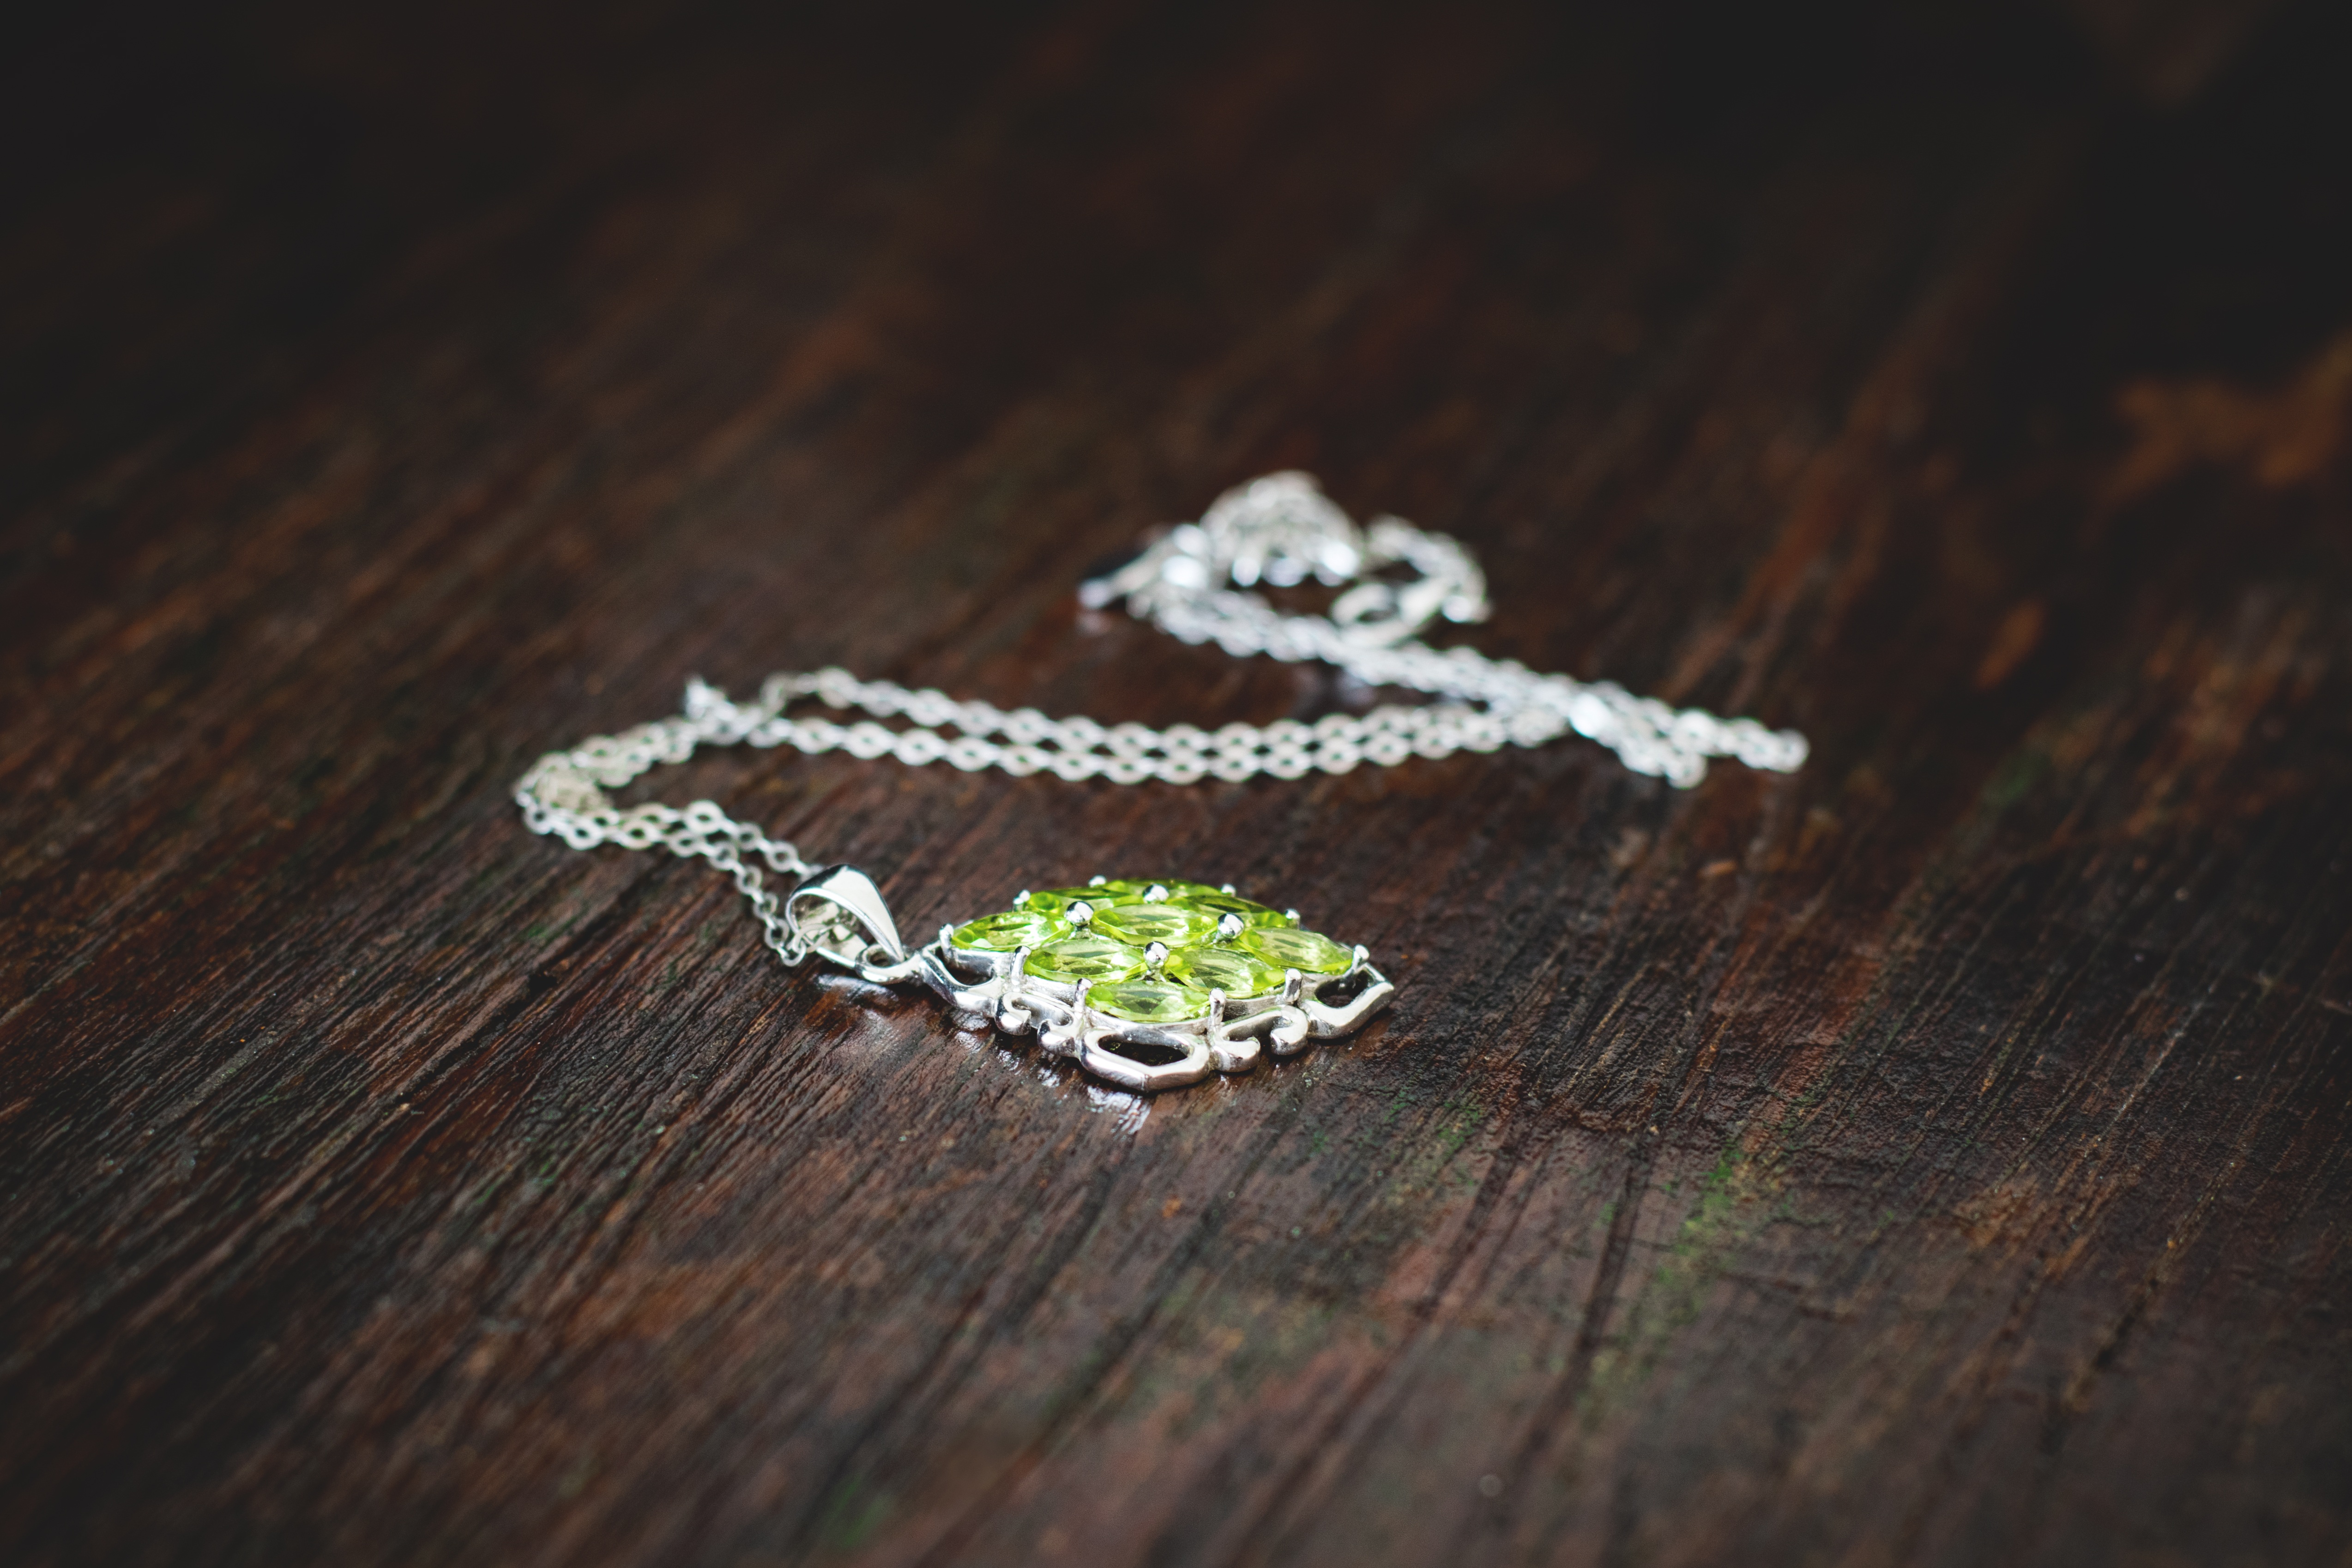
chain, fashion, sparkle, necklace, jewellery, jewel, luxury, silver, elegant, gem, expensive, shiny, noble, trailers, peridot, valuable, fashion accessory